Addison Roache

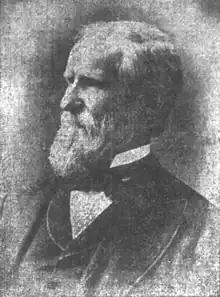
Addison Roache

Addison Locke Roache (November 3, 1817 – April 24, 1906) was a justice of the Indiana Supreme Court from January 3, 1853, to May 8, 1854.